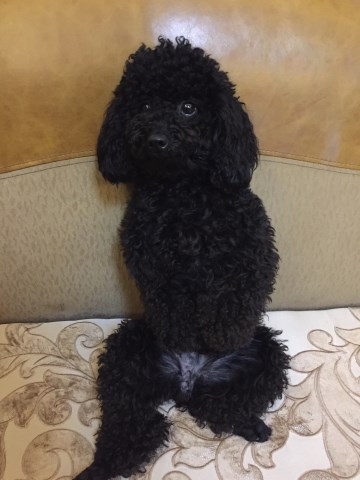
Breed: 7449-n000128-teddy